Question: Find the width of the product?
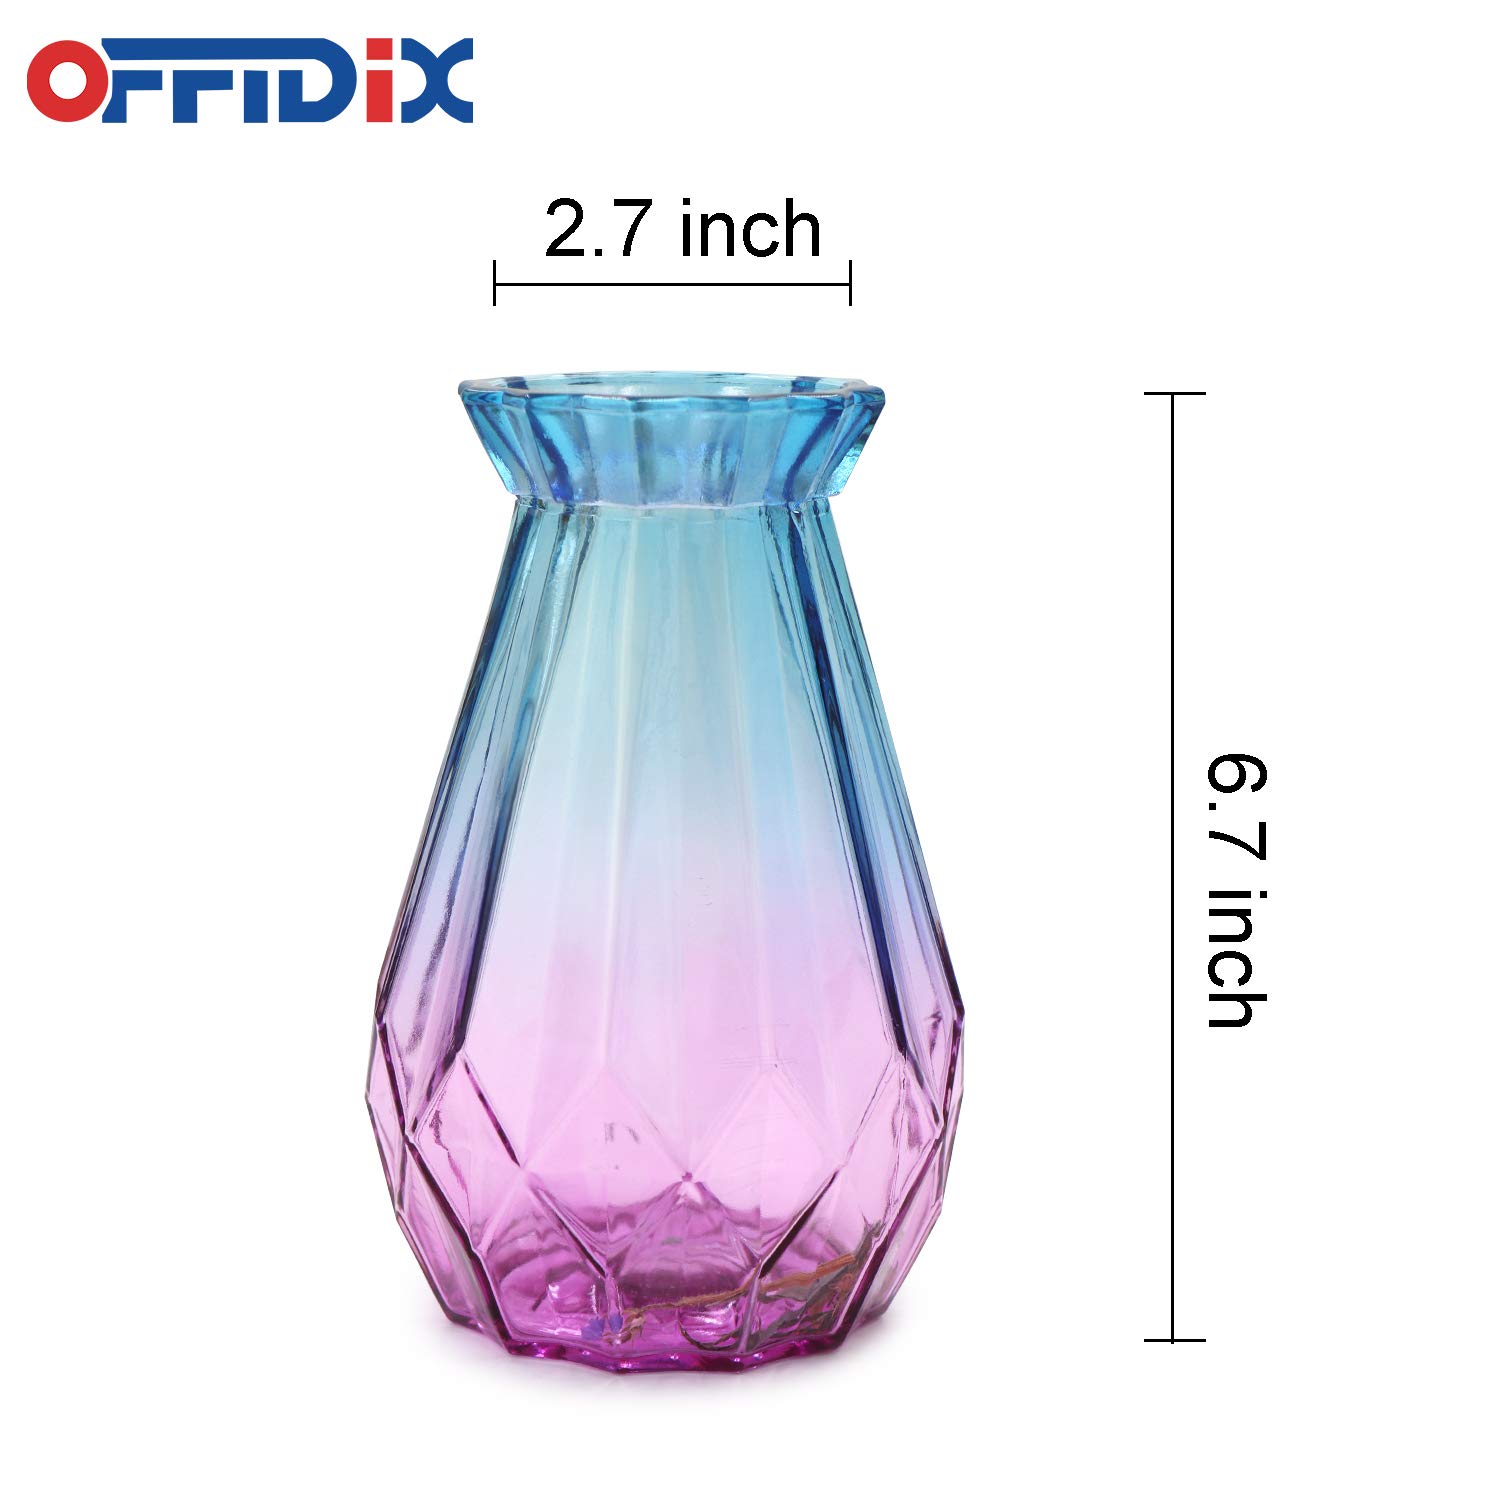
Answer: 2.7 inch